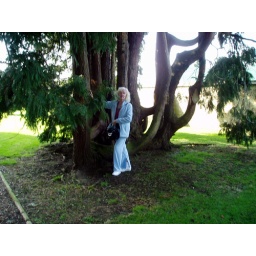
Found this lovely tree near a very old castle in Northumberland.